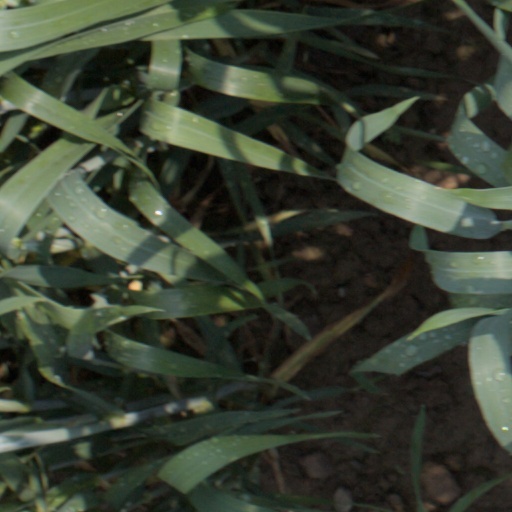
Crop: wheat